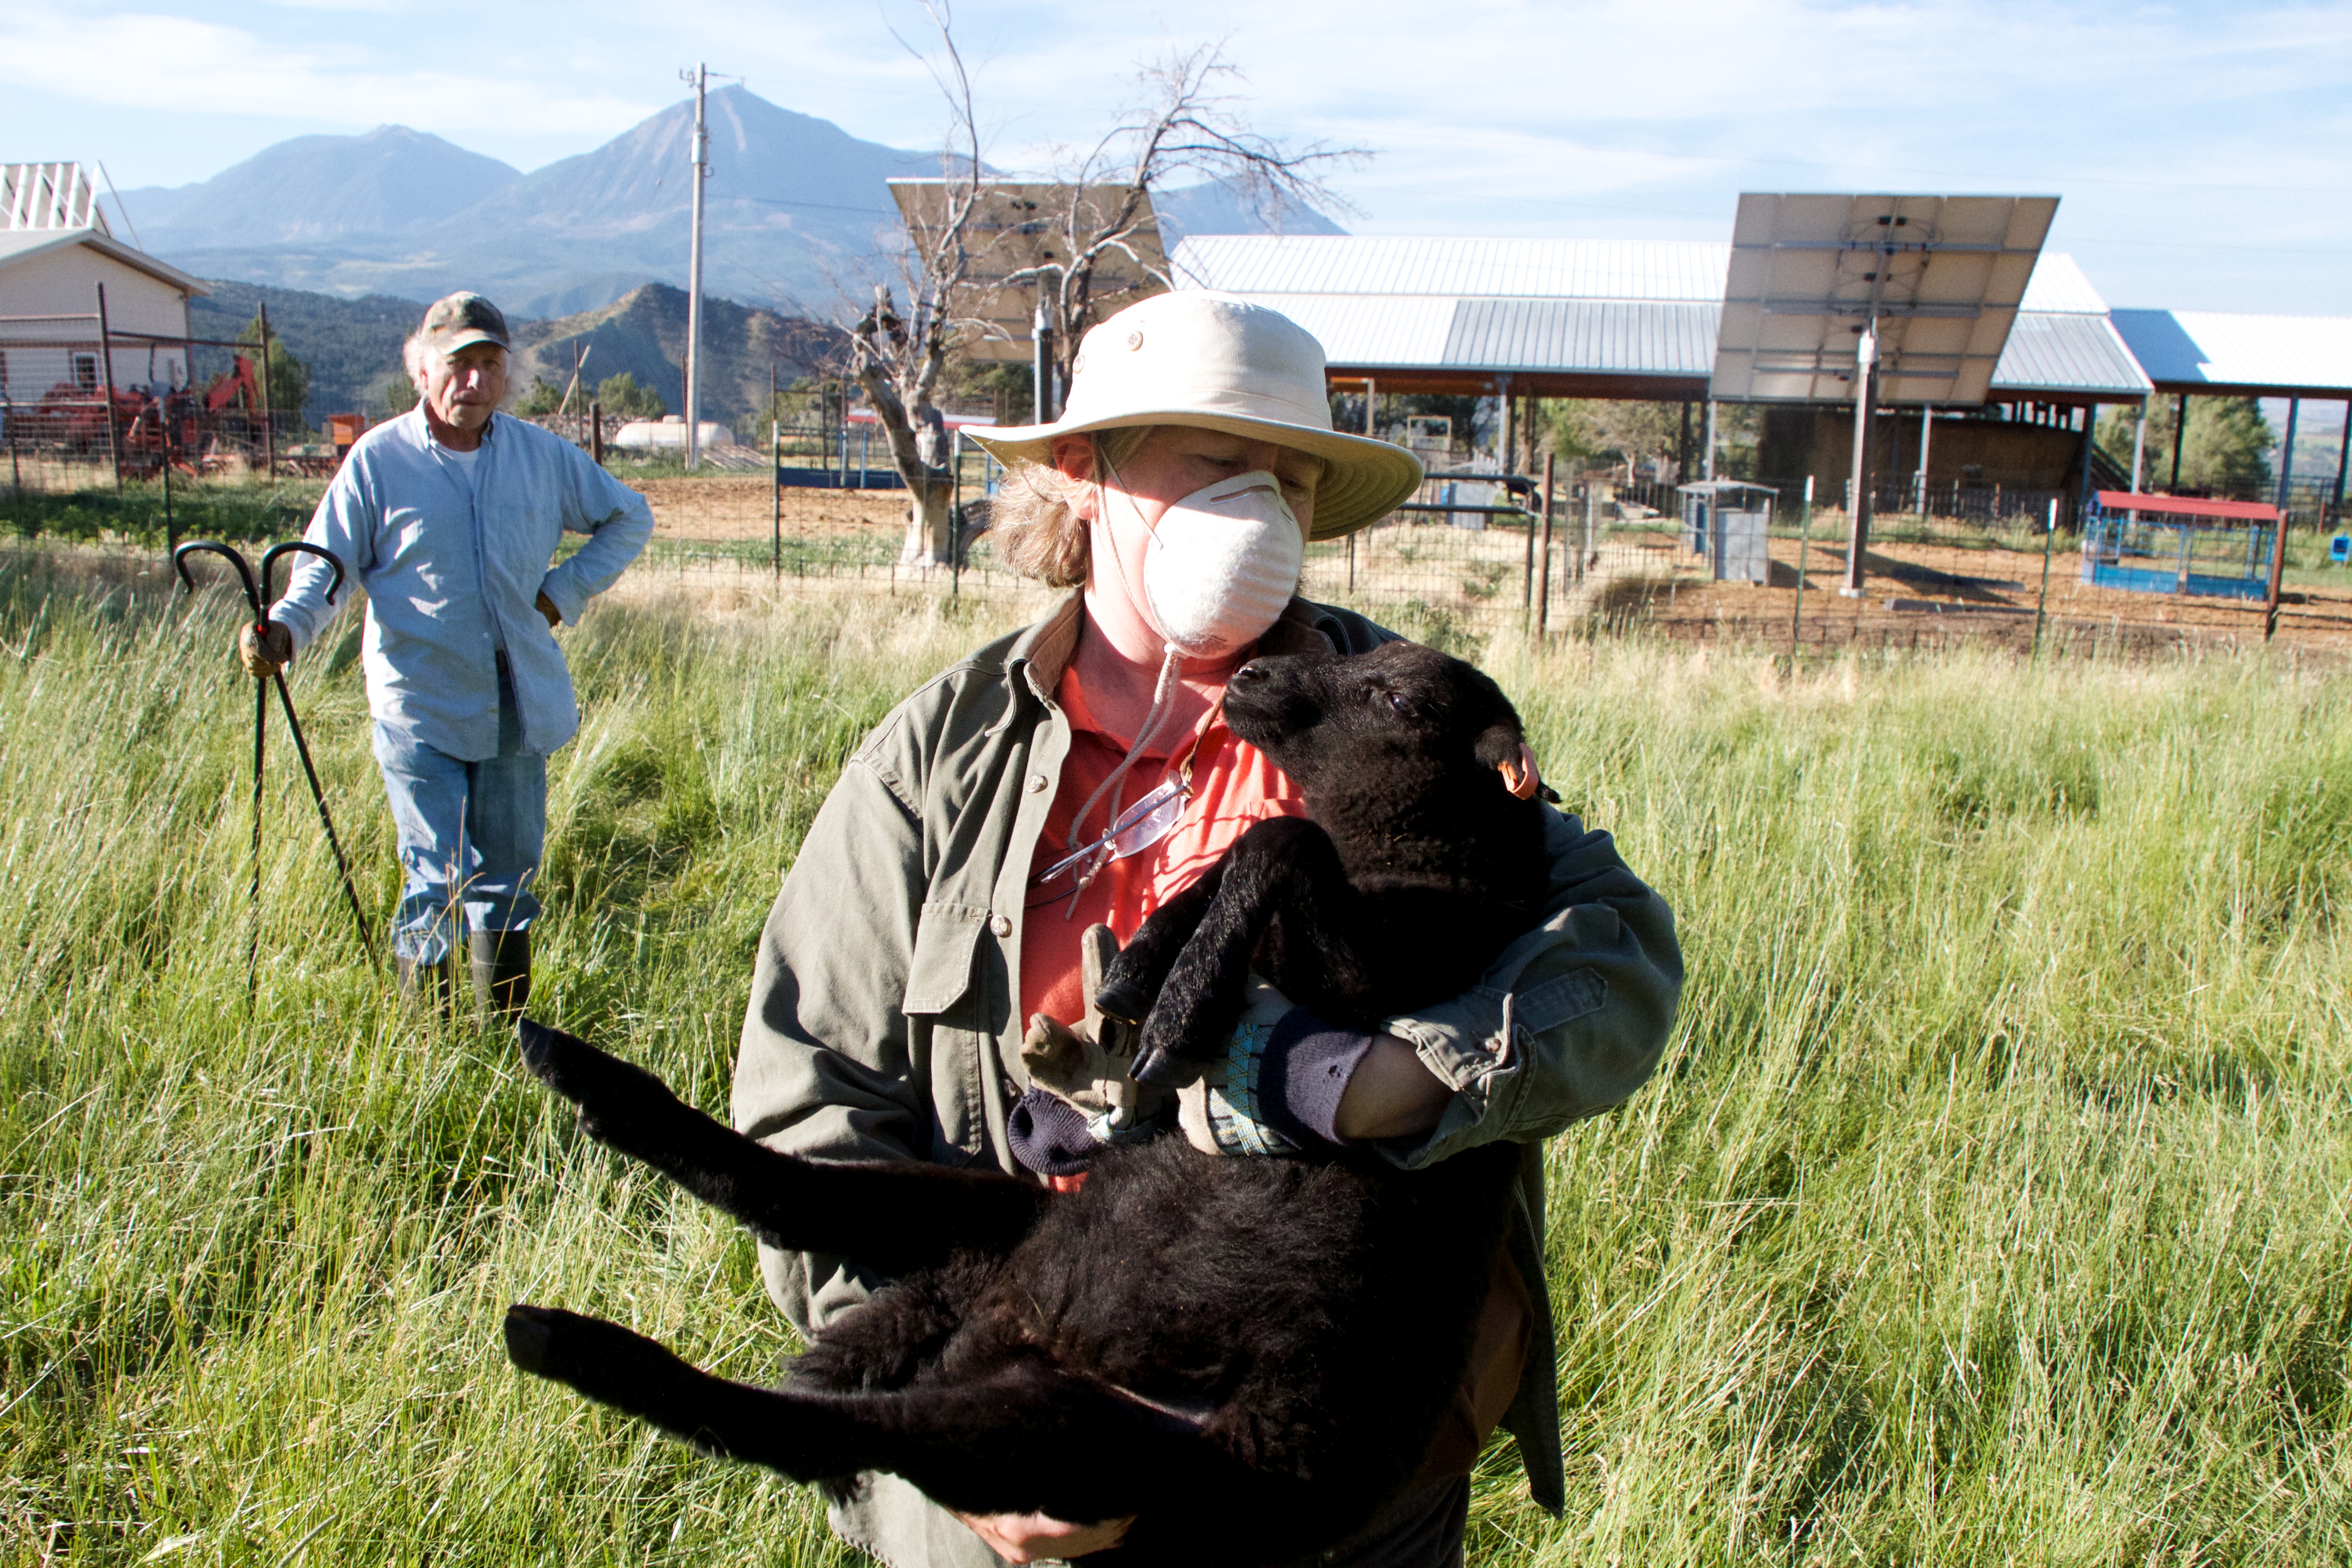
sports, animal sports